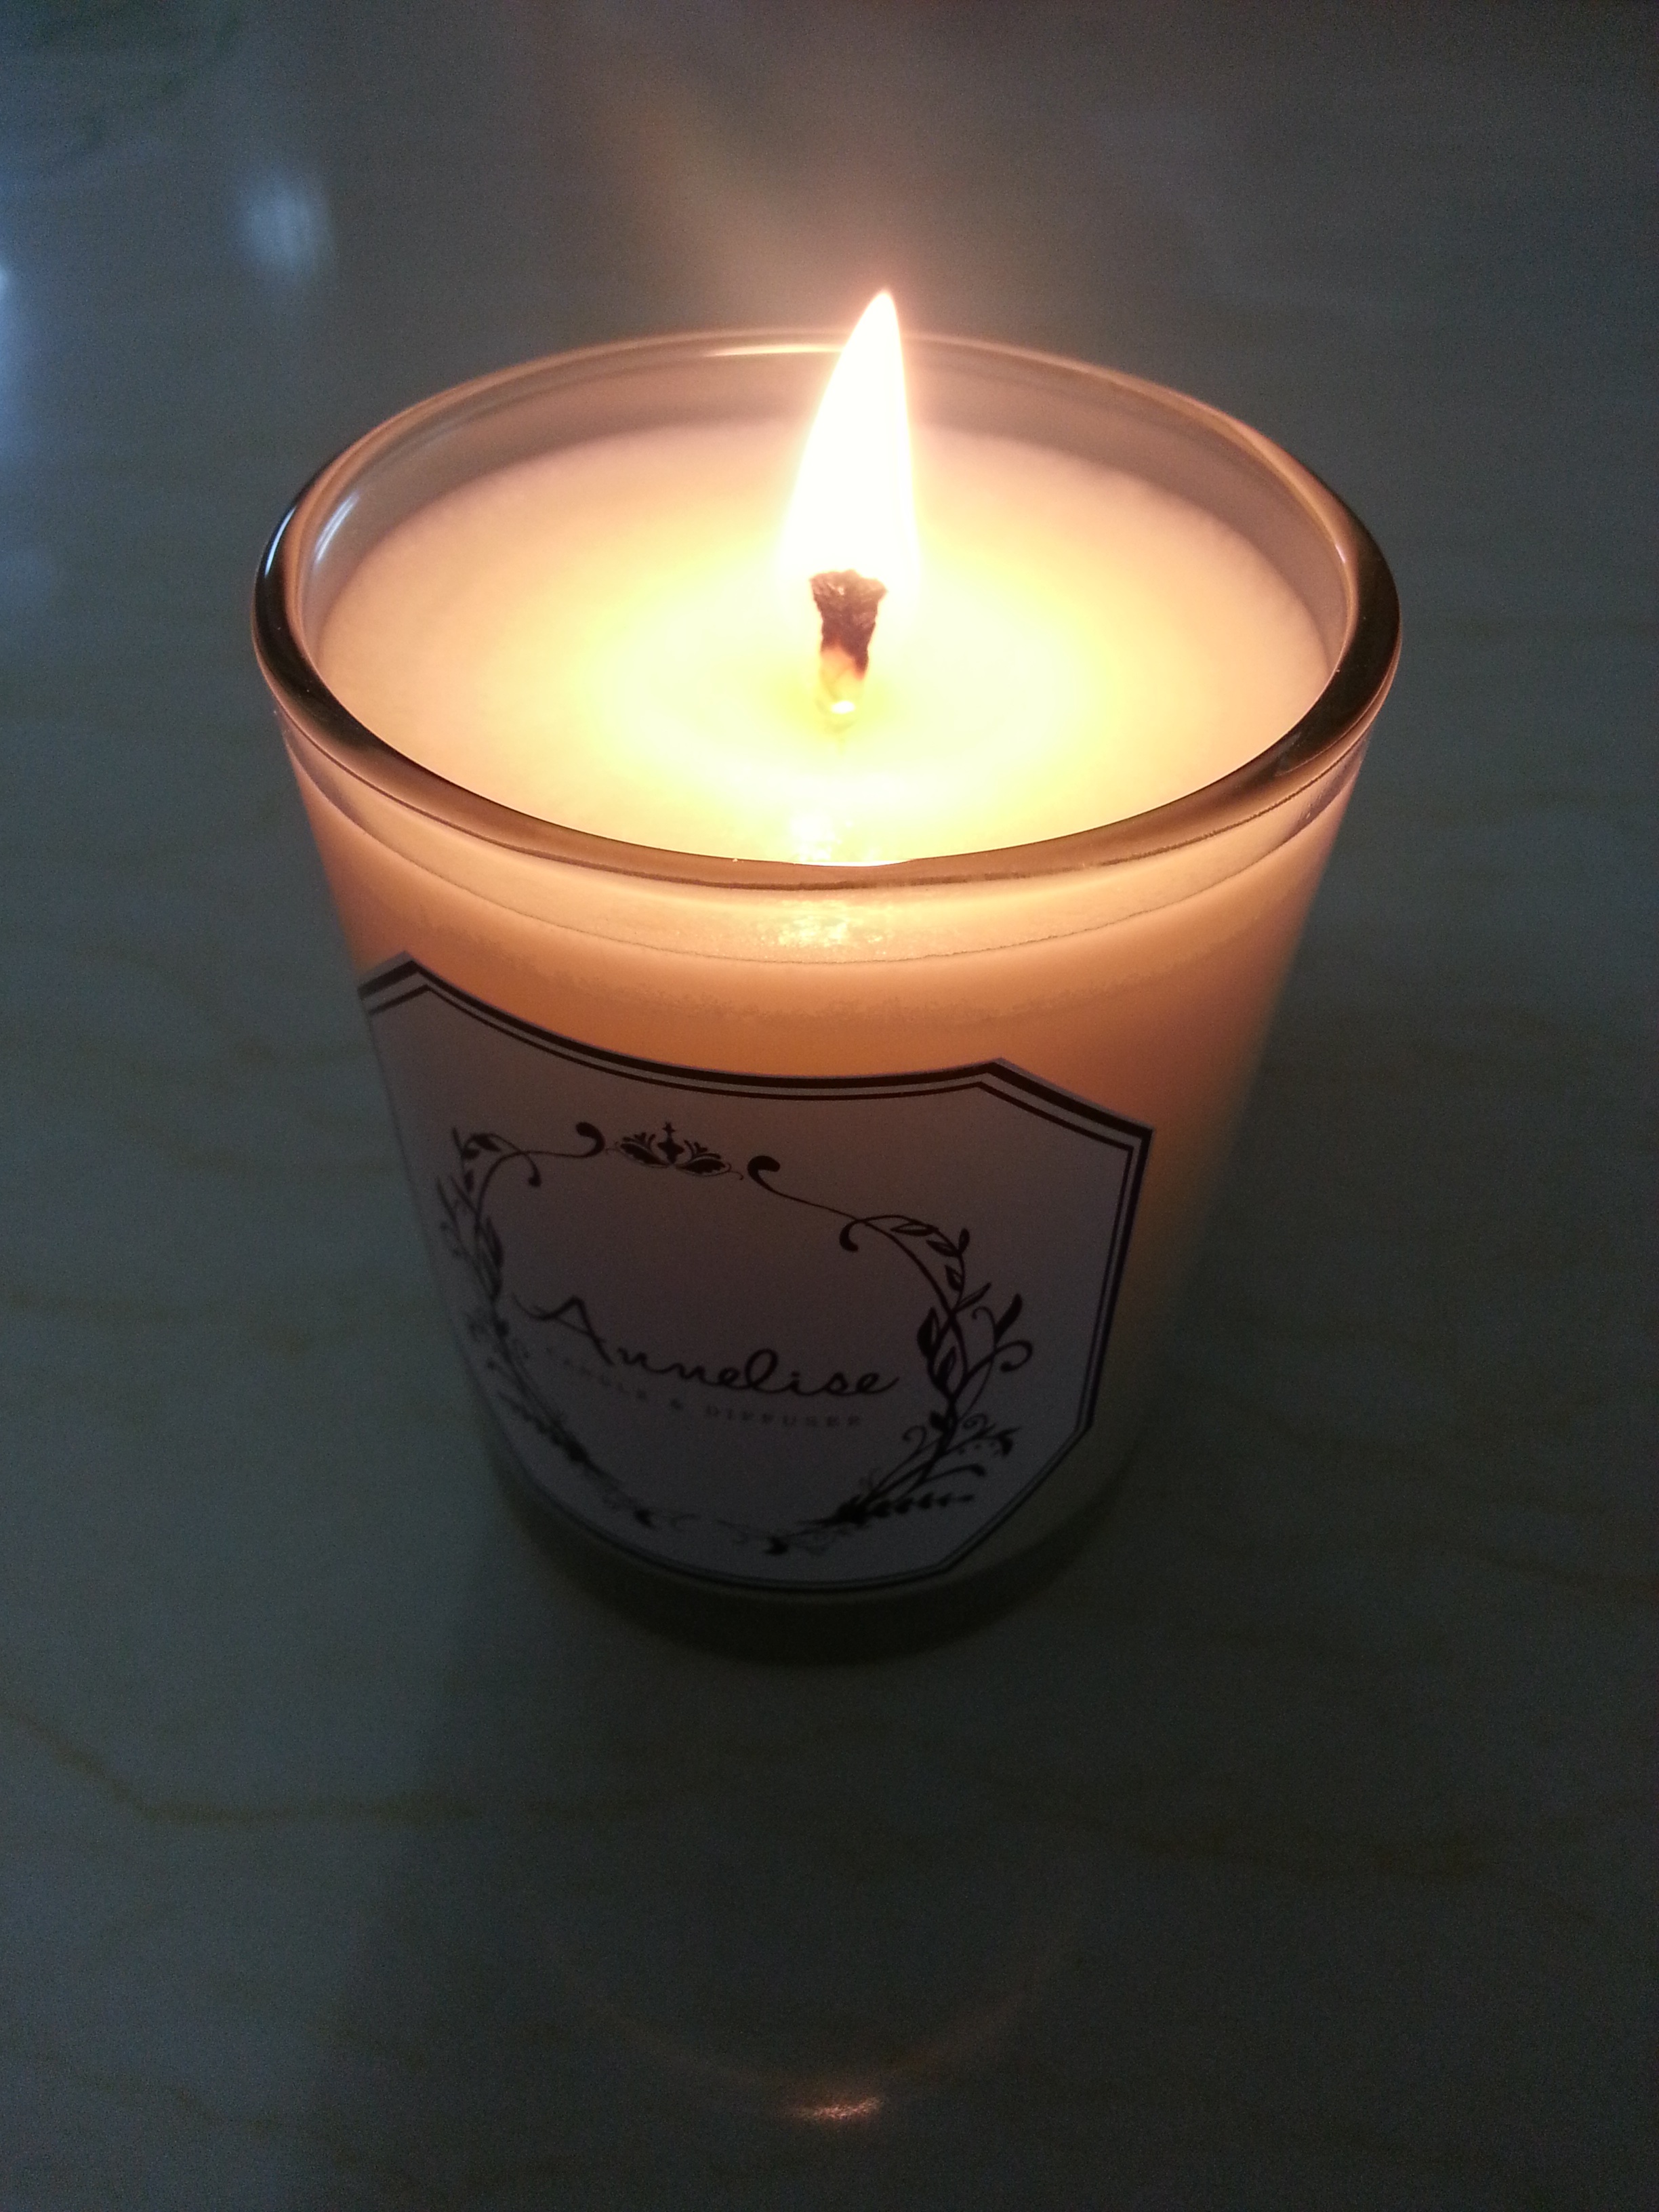
candle, lighting, decor, life, background, shape, candlelight, flameless candle